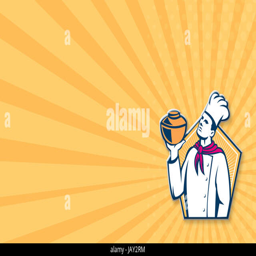
business card template showing illustration of a chef , cook or baker holding serving pot of food done in retro style